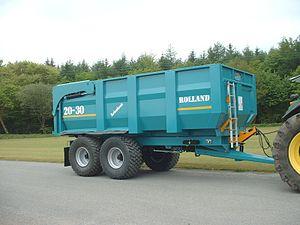
Remorque semi-portee céréalière, France
Une remorque est un véhicule que l'on attelle à un autre véhicule, dit tracteur, pour le déplacer.
Une benne est le caisson qui reçoit les matières transportées par un camion de type porteur ; le mot semi-remorque ou remorque désignant cet élément dans les camions dits « tracteurs ». Le terme est également usité en matière de transport ferroviaire et désigne aussi les conteneurs mus par des câbles.